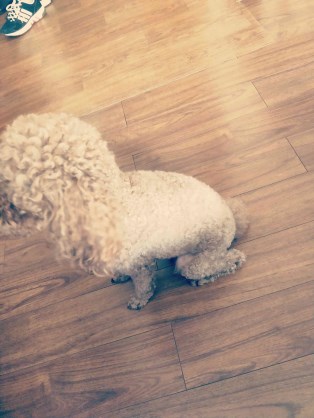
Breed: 7449-n000128-teddy